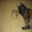
Label: cat